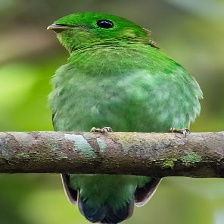
Species: GREEN BROADBILL
Scientific name: CALYPTOMENA VIRIDIS